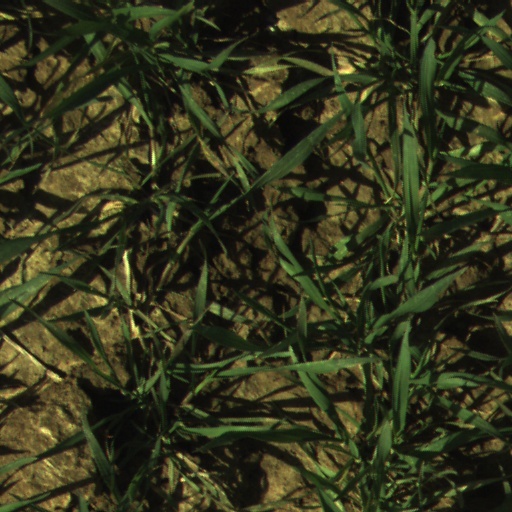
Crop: wheat